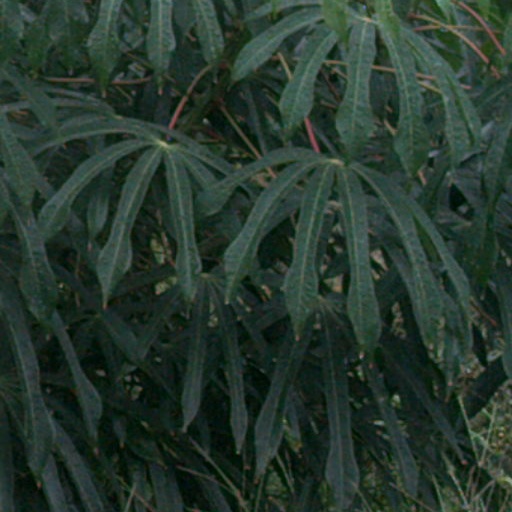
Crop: cassava